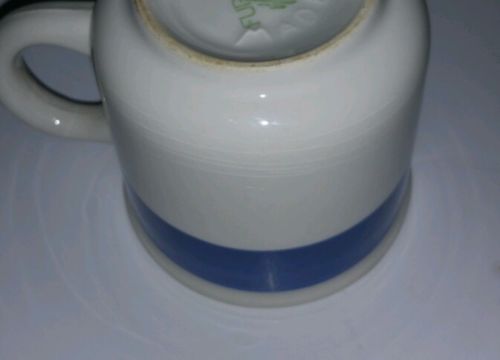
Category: mug